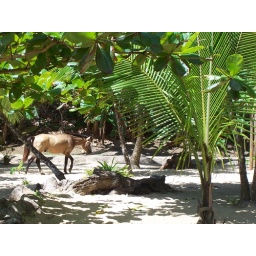
This wild horse wandered around the beach for a bit.